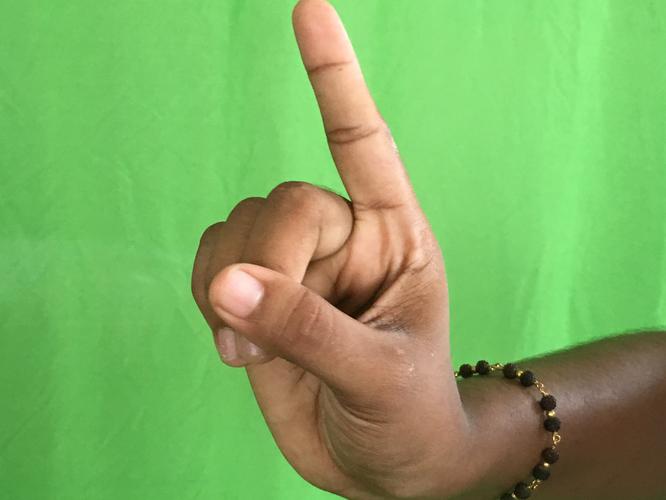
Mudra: Suchi
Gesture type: single_hand